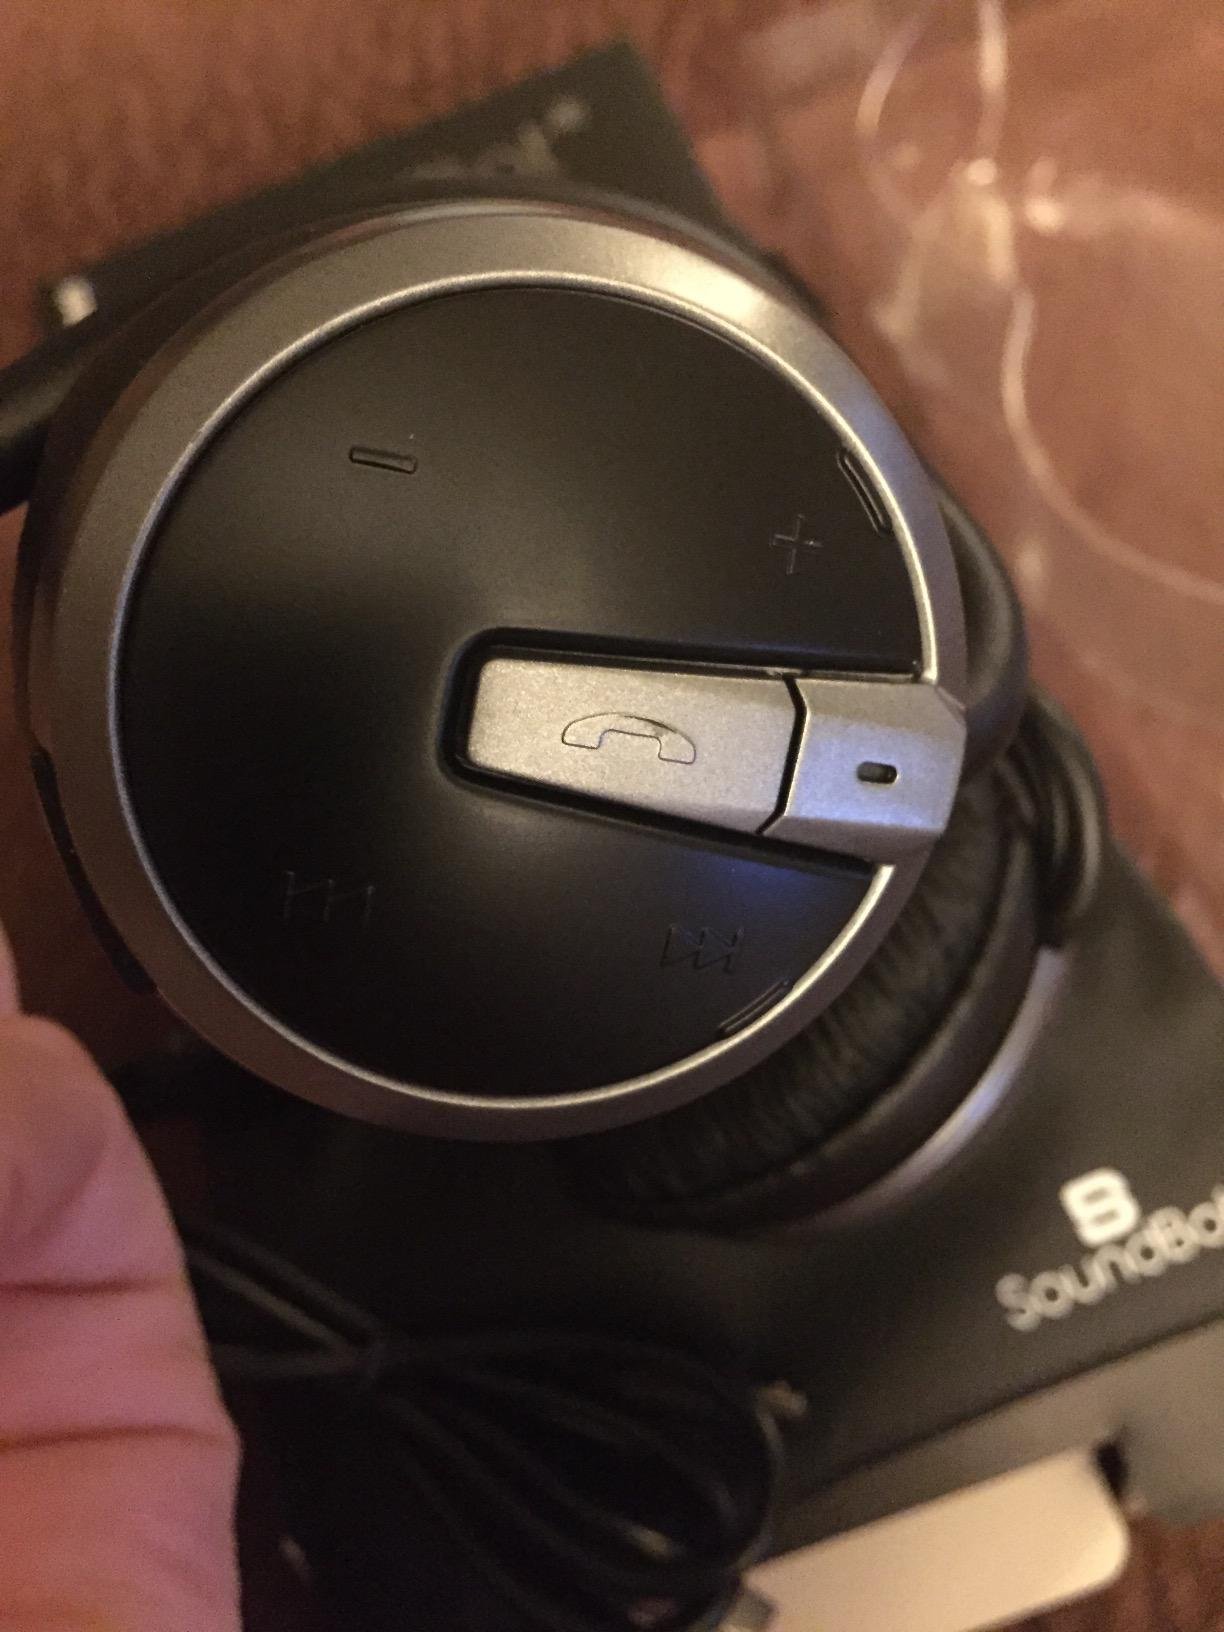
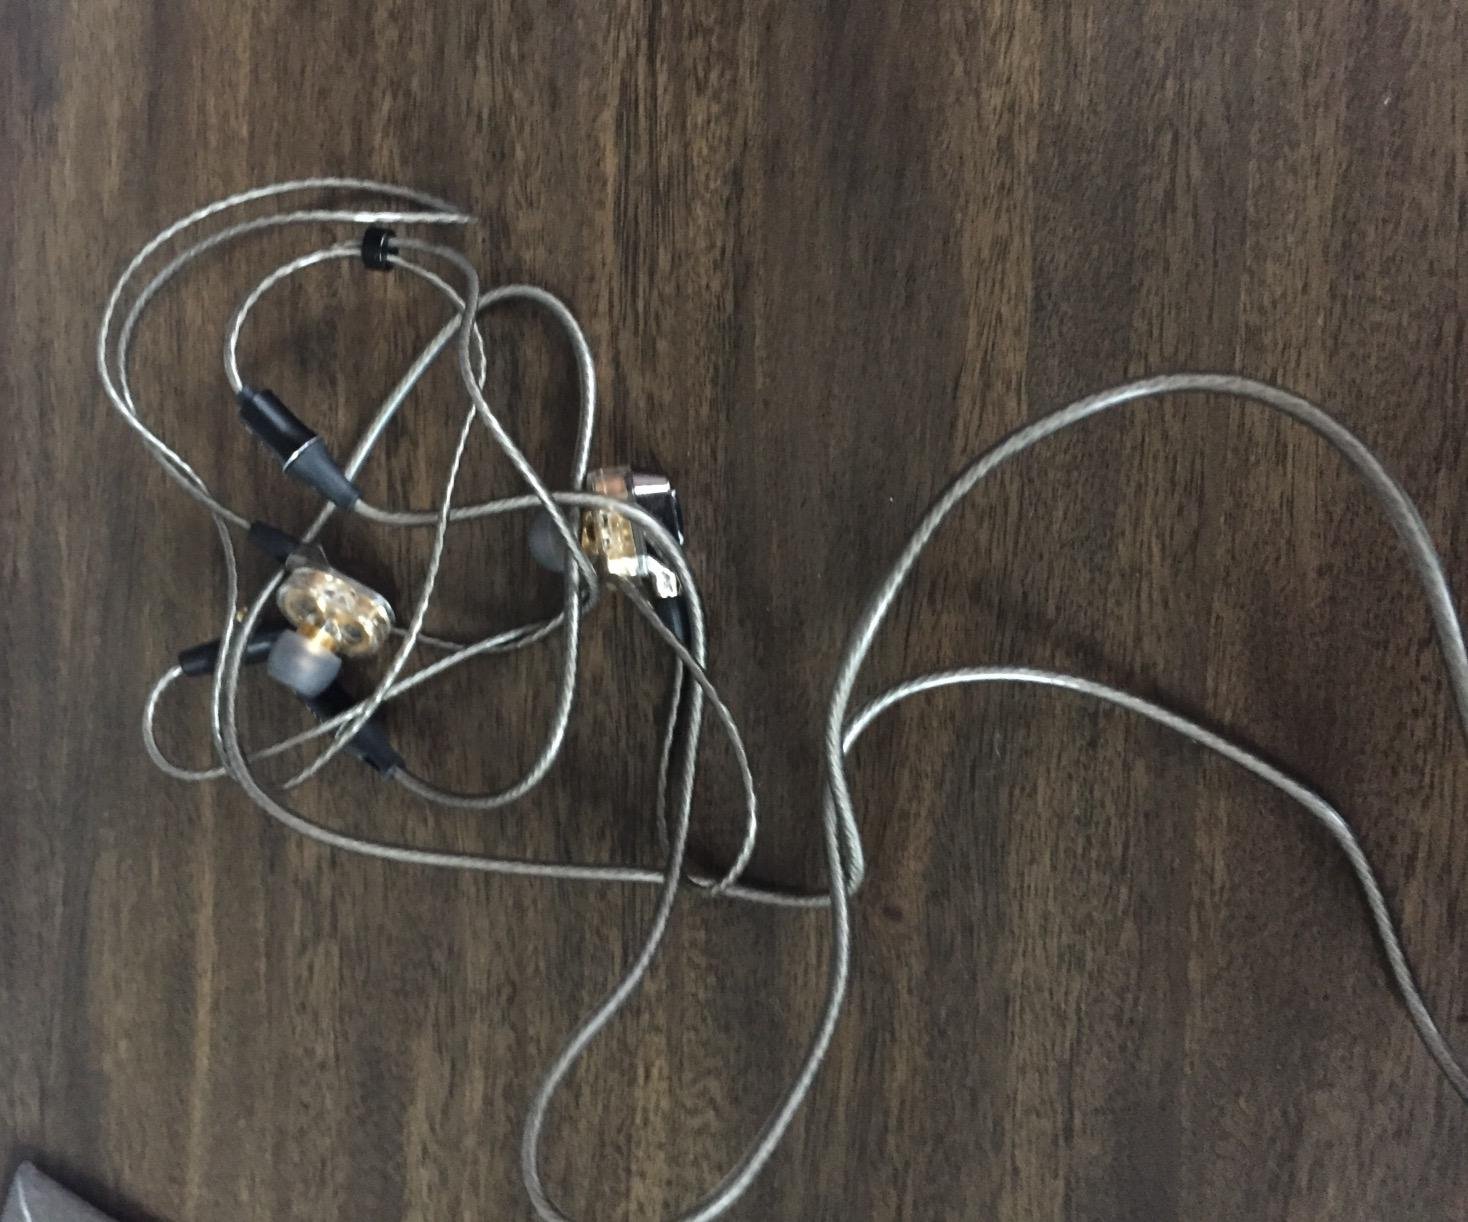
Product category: headphones
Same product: no